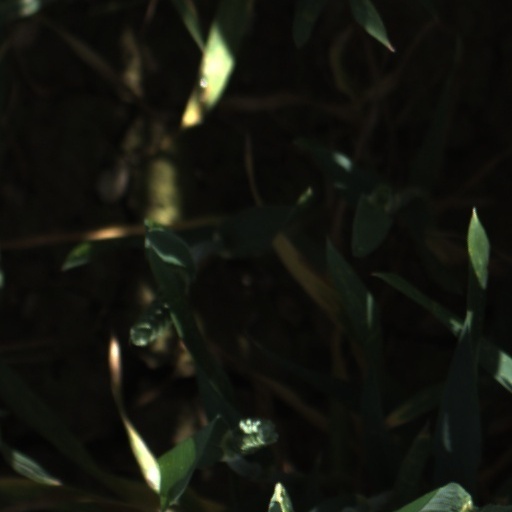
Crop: wheat